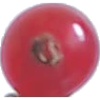
Label: Redcurrant 1